Swansea, Massachusetts

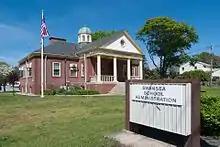
Swansea School Administration building, Main Street and Hortonville Road.

On the state level, Swansea is a part of two state representative districts, the Fourth Bristol (including Rehoboth, Seekonk and part of Norton, Rep. Steve Howitt) and Fifth Bristol (including Dighton, Somerset and part of the city of Taunton, Rep. Patricia Haddad). The town is part of the First Bristol and Plymouth state senatorial district, which includes the communities of Fall River, Freetown, Lakeville, Rochester, Somerset and Westport, currently Senator Michael Rodrigues (D-Westport) represents Swansea. Swansea is patrolled by Troop D (Southeast District), 3rd (Dartmouth) Barracks of the Massachusetts State Police. On the national level, the town is part of Massachusetts's 4th congressional district, which is represented by Jake Auchincloss. The state's senior Senator is Elizabeth Warren and the state's junior Senator is Edward Markey.